John Axouch

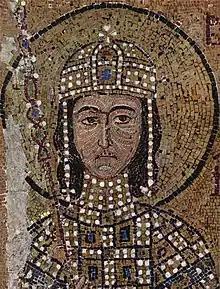
Alexios Komnenos, John II's son and co-emperor, and father-in-law of John Axouch's son Alexios.

John II led virtually all of the important campaigns conducted during his reign personally; as a result of this circumstance, Axouch is one of the few Byzantine commanders of this period to receive the notice of contemporary historians and chroniclers.